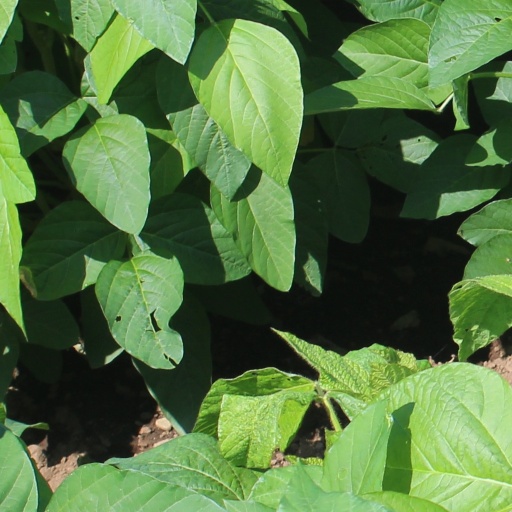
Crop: soybean